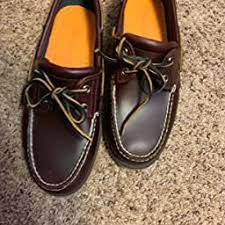
Label: Boat